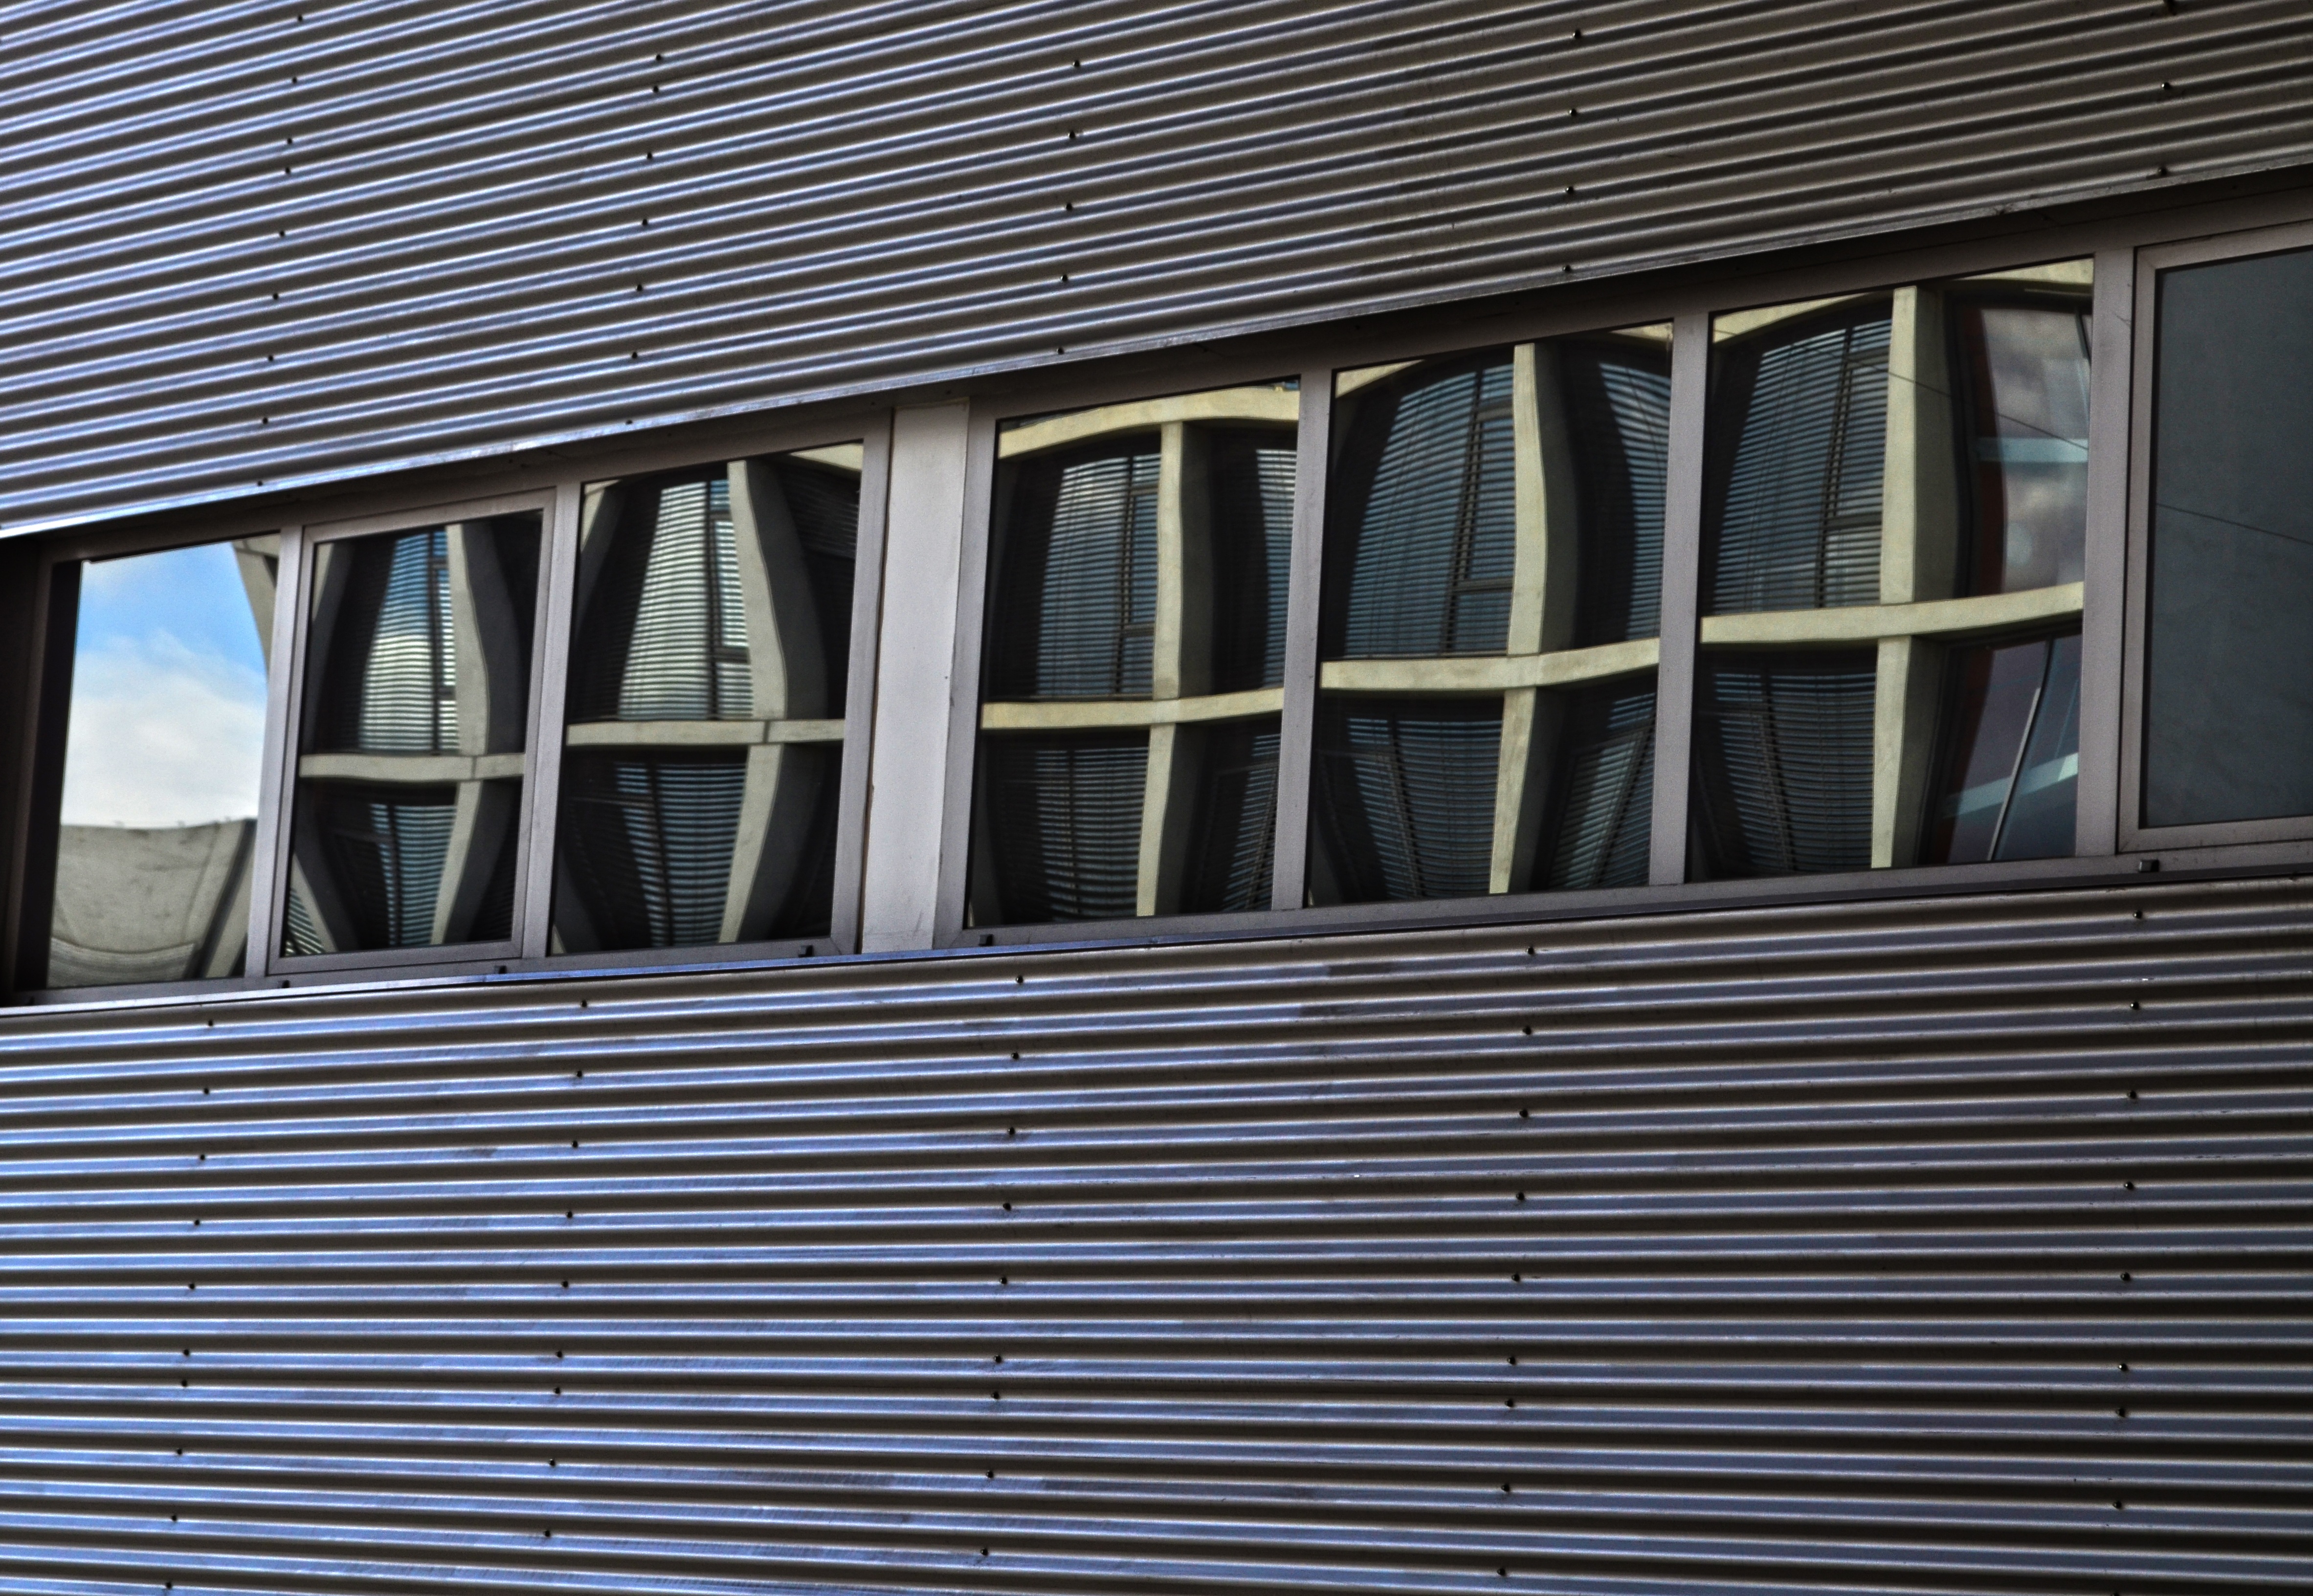
architecture, wood, house, window, roof, building, home, wall, reflection, facade, interior design, modern building, detail, siding, window covering, outdoor structure